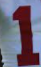
Number: 1